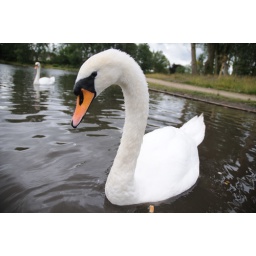
male swan at pond in stockton heath